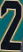
Number: 2